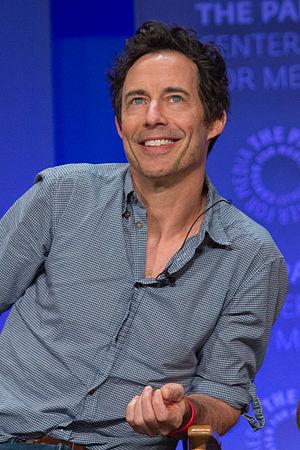
Tom Cavanagh est un acteur, producteur, compositeur et réalisateur canadien né le 26 octobre 1963 à Ottawa.
Crisis On Infinite Earths est le nom du sixième crossover annuel de l'Arrowverse, en cinq épisodes, comprenant successivement un épisode de Supergirl, Batwoman, Flash, Arrow et Legends of Tomorrow. Sa première diffusion s'est faite sur trois jours, entre le 8 et le 10 décembre 2019 puis le 14 janvier 2020 sur The CW. Il est librement adapté de l'arc des comics du même nom.
Flash est une série télévisée américaine créée par Greg Berlanti, Andrew Kreisberg et Geoff Johns, diffusée en simultané depuis le 7 octobre 2014 sur le réseau The CW aux États-Unis et au Canada sur le réseau CTV pour les quatre premières saisons, puis sur Netflix dès la cinquième saison. Elle est basée sur le personnage de DC Comics Flash / Barry Allen, un super-héros créé par Robert Kanigher, John Broome et Carmine Infantino.